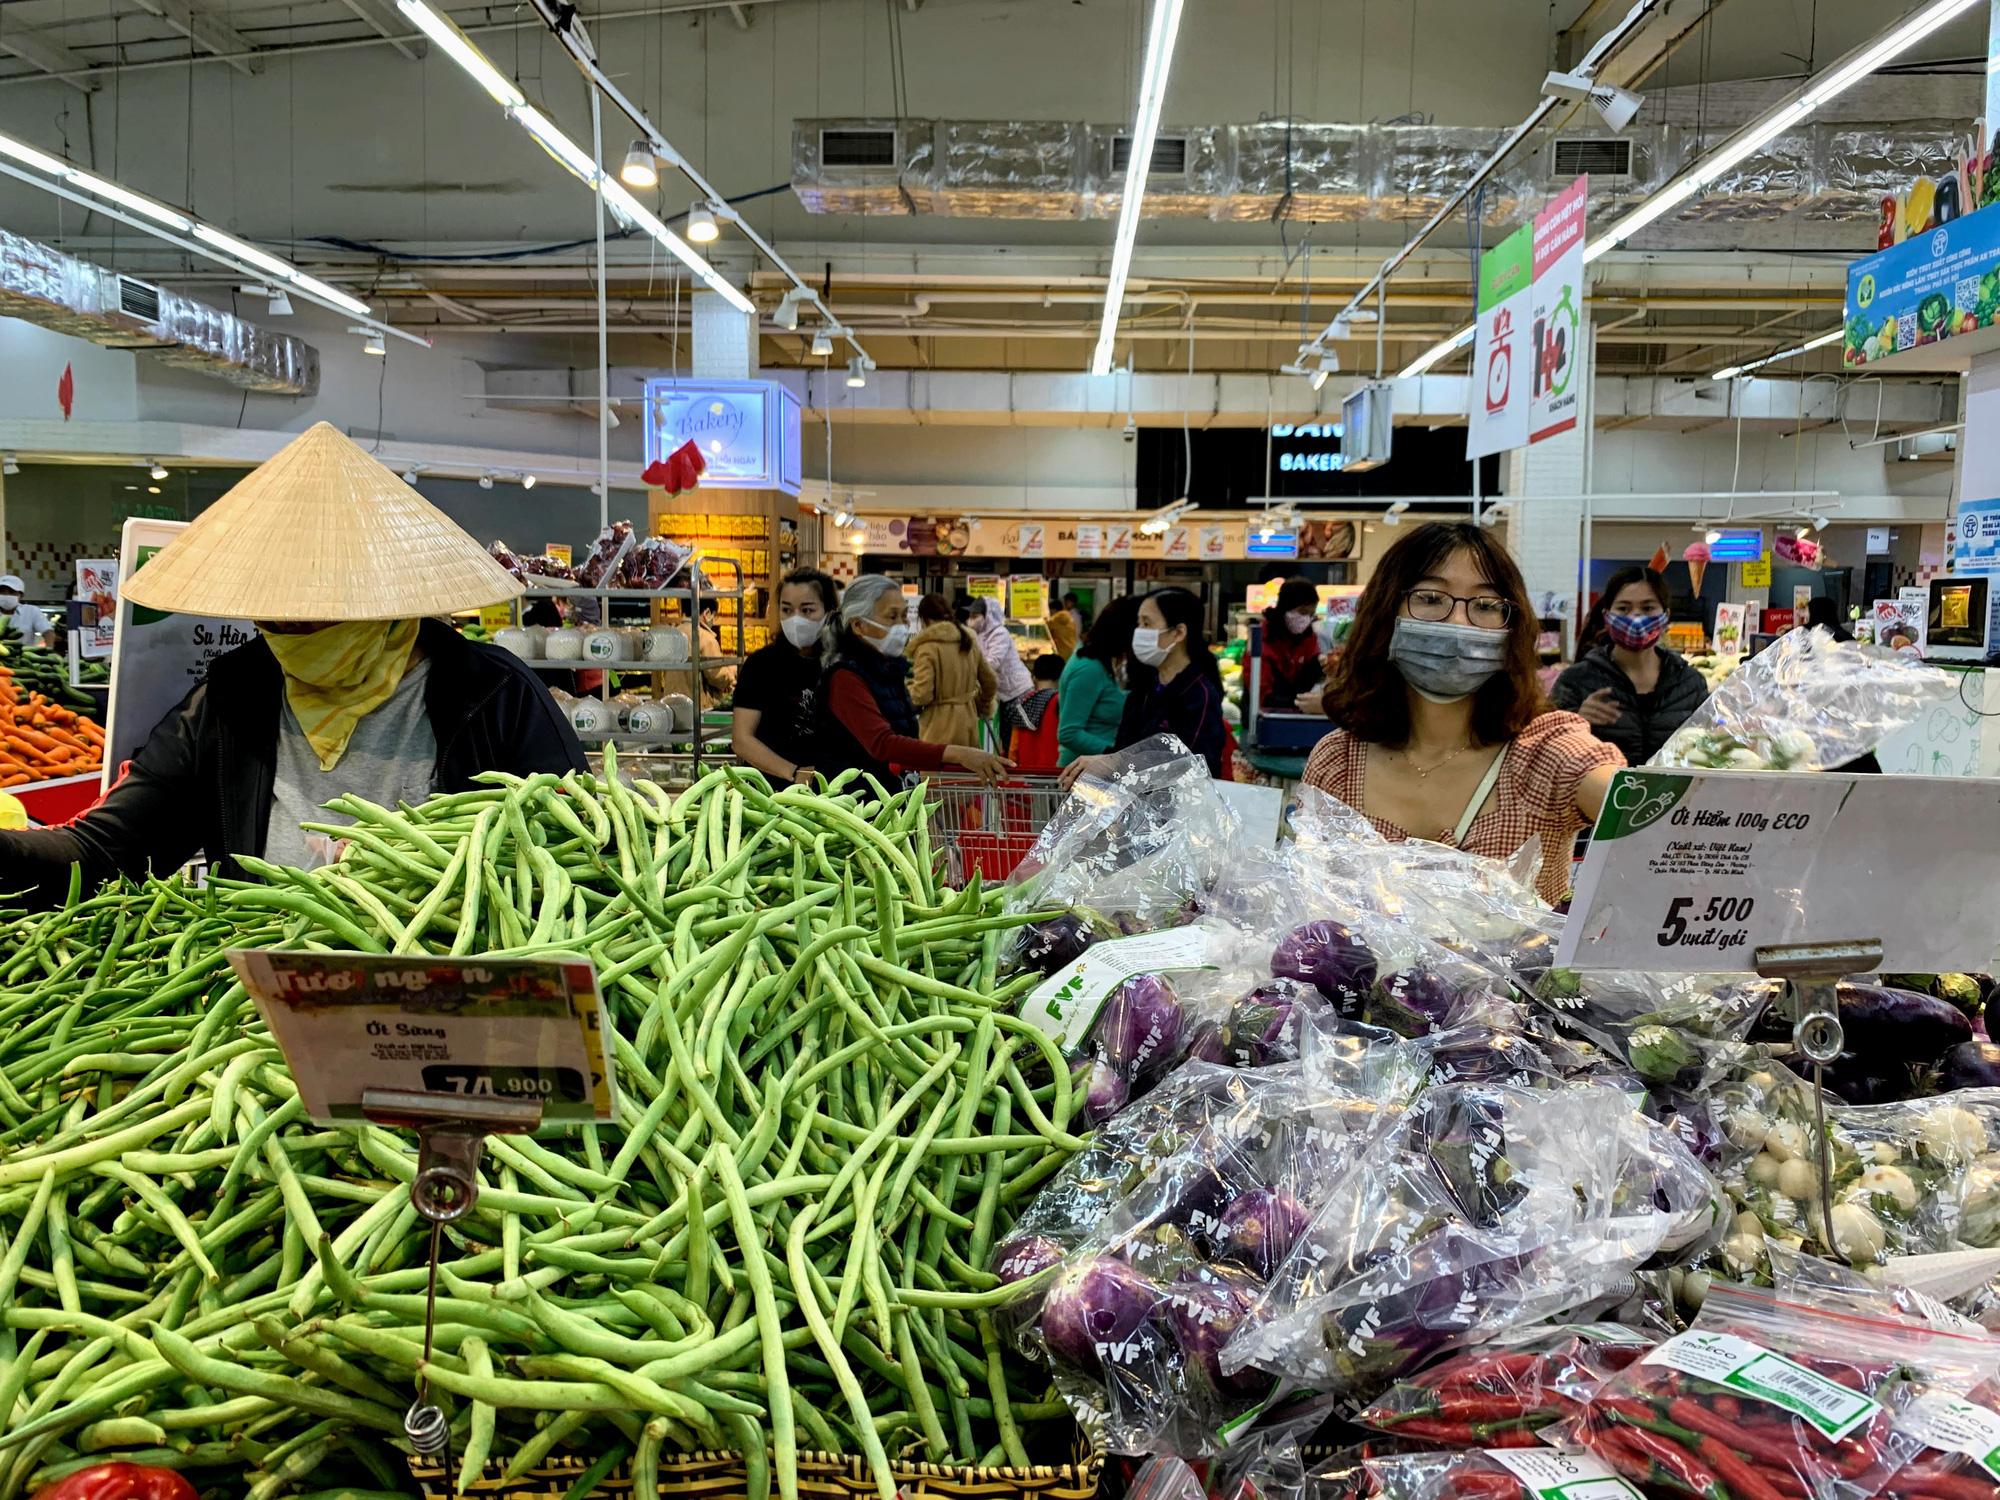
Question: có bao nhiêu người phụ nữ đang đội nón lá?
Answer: có một người